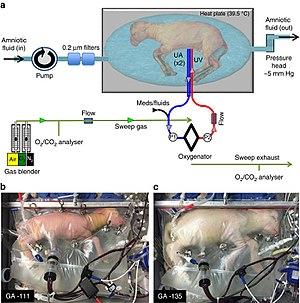
Un utérus artificiel, appelé aussi matrice artificielle, est un dispositif théorique d'ectogénèse qui permet une grossesse extracorporelle, à savoir la croissance d'un embryon ou d'un fœtus en dehors du corps d'un organisme femelle qui mènerait normalement cet embryon ou fœtus à terme.